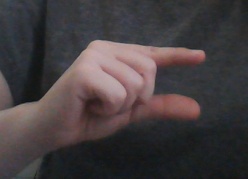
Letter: dal